Jallans

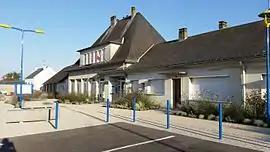
The town hall in Jallans

Jallans is a commune in the Eure-et-Loir department in the Centre-Val de Loire region in northern France.